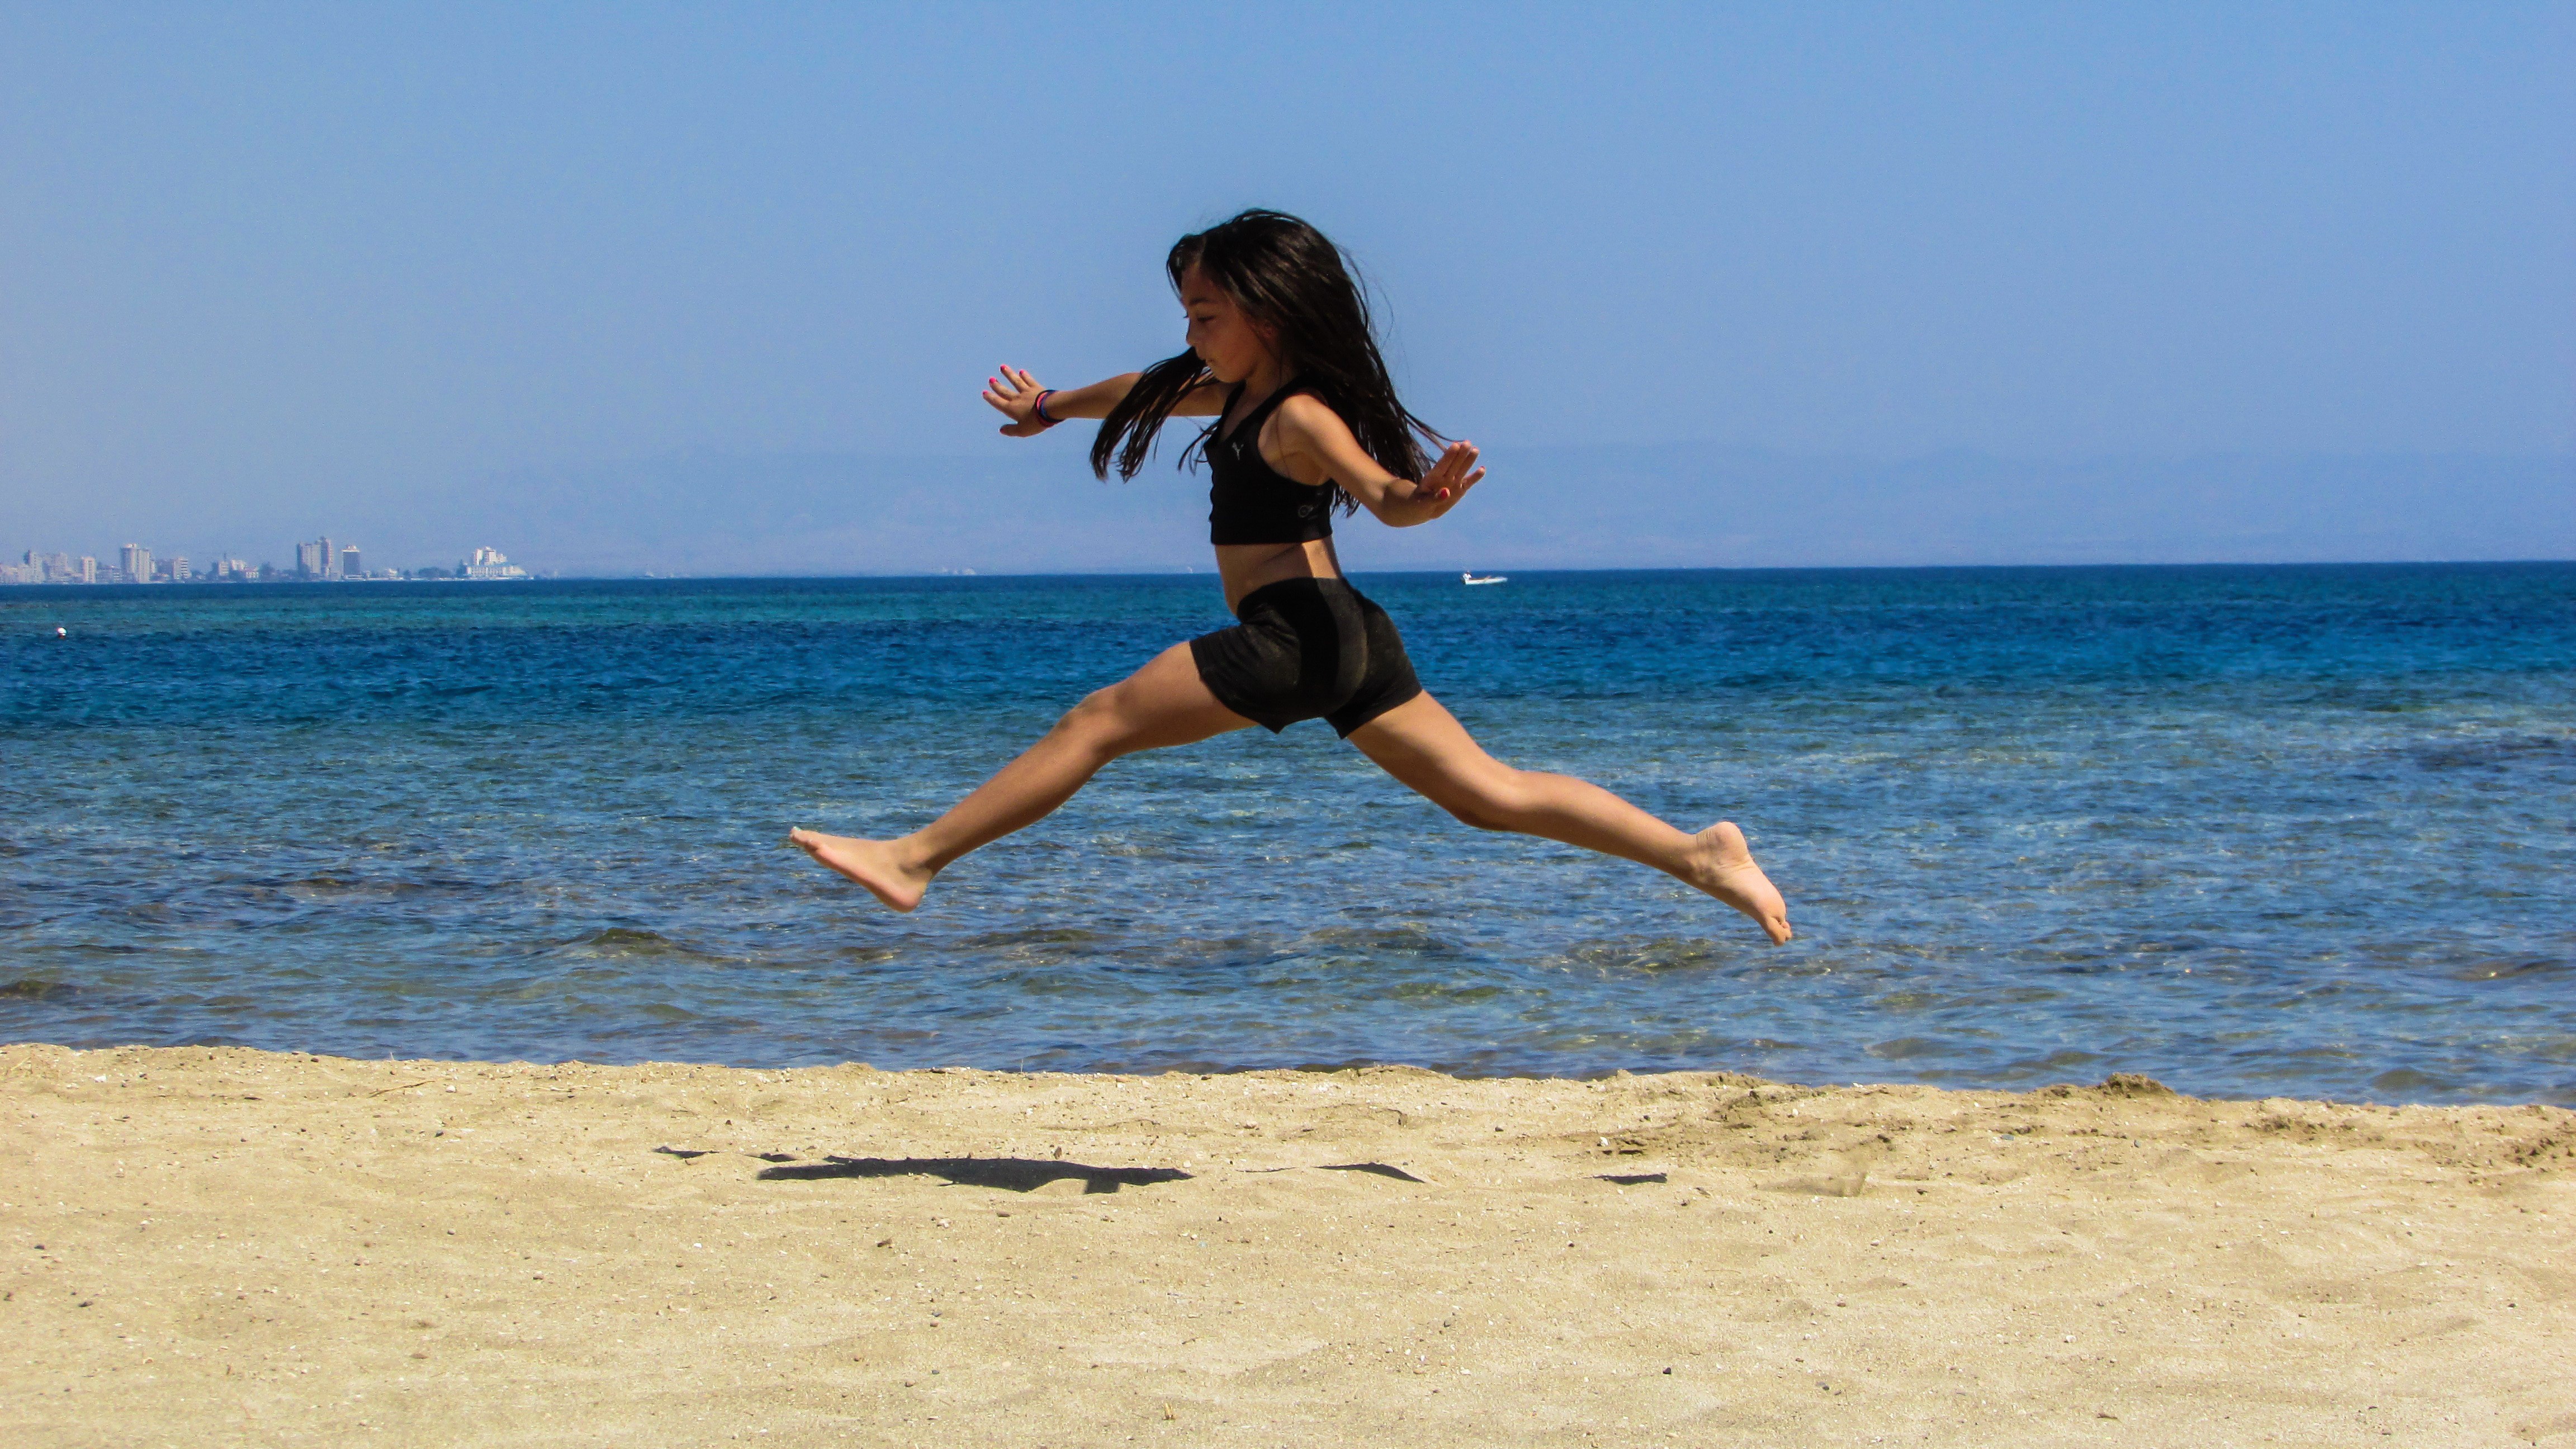
beach, sea, coast, sand, girl, running, summer, jumping, fun, happy, sports, skimboarding, physical exercise, human action, physical fitness